Derek Jeter

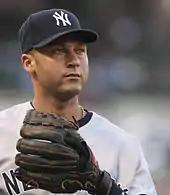
Derek Jeter wearing a navy hat and gray baseball uniform with a black glove stares into the distance.

Jeter is considered to be one of the most consistent baseball players of all time. For his career, he averaged 204 hits, 113 runs scored and 21 stolen bases per 162 games. He is currently sixth on the all-time hits list in MLB history. Highly competitive, Jeter once said, "If you're going to play at all, you're out to win. Baseball, board games, playing "Jeopardy!", I hate to lose." Jeter has been viewed as one of the best players of his generation.